Dina Poljakoff

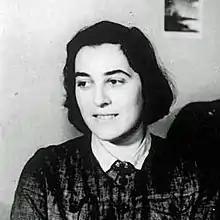

Dina Poljakoff (1919–2005) was a Finnish nurse. Despite being Jewish, she was offered the Iron Cross by Nazi Germany during World War II.